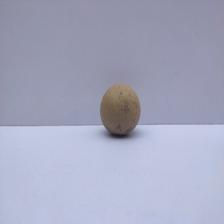
Size: Small